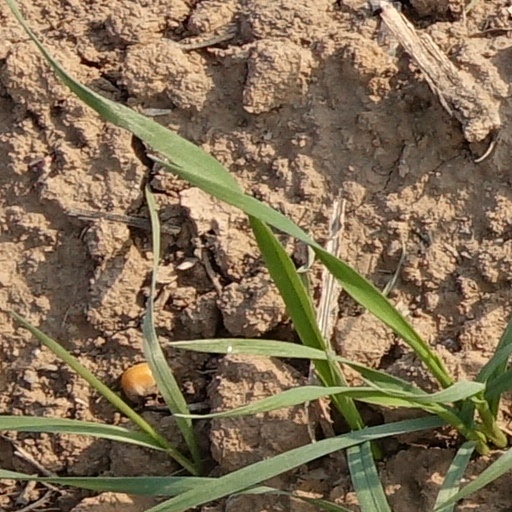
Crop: wheat